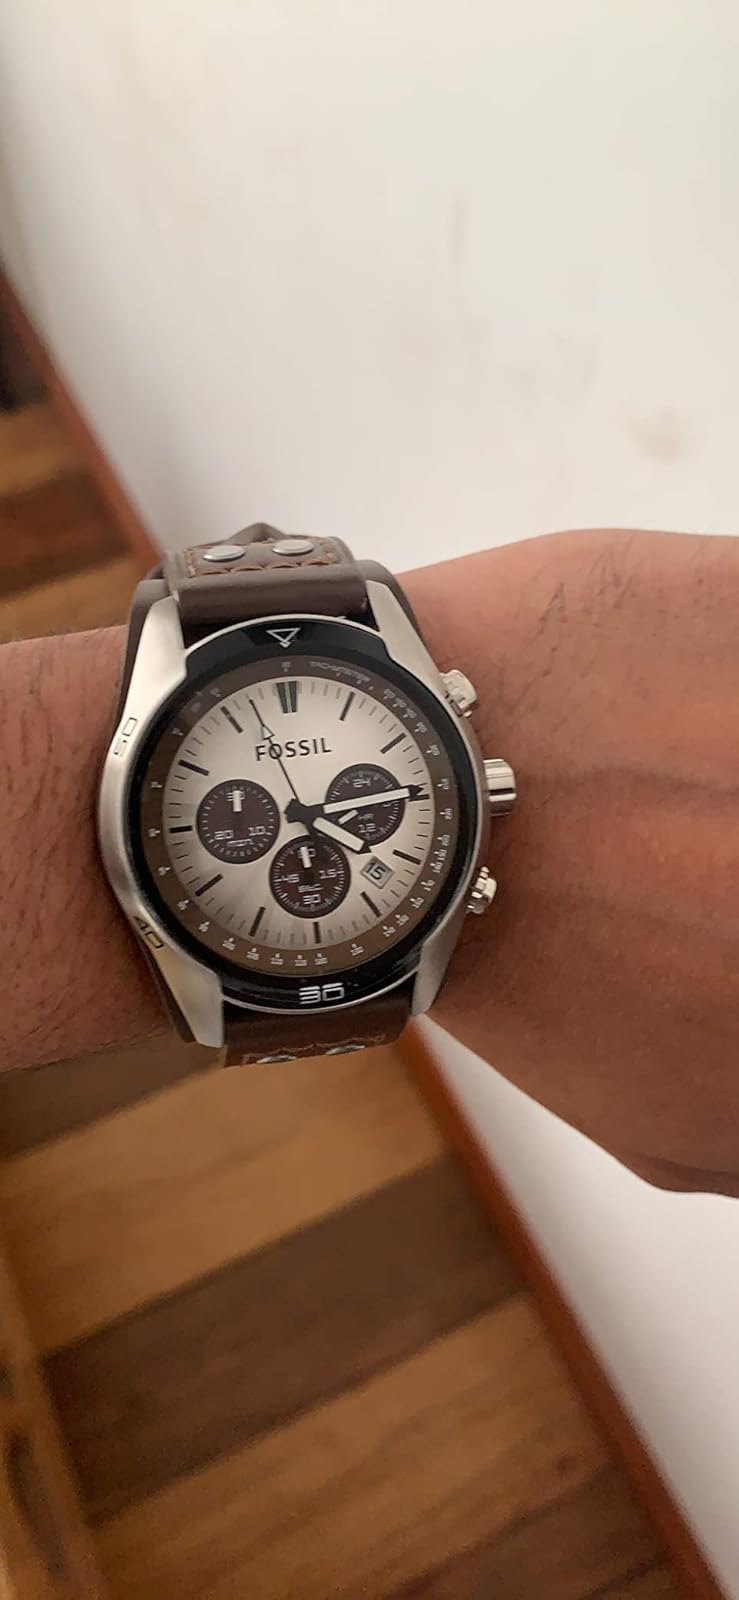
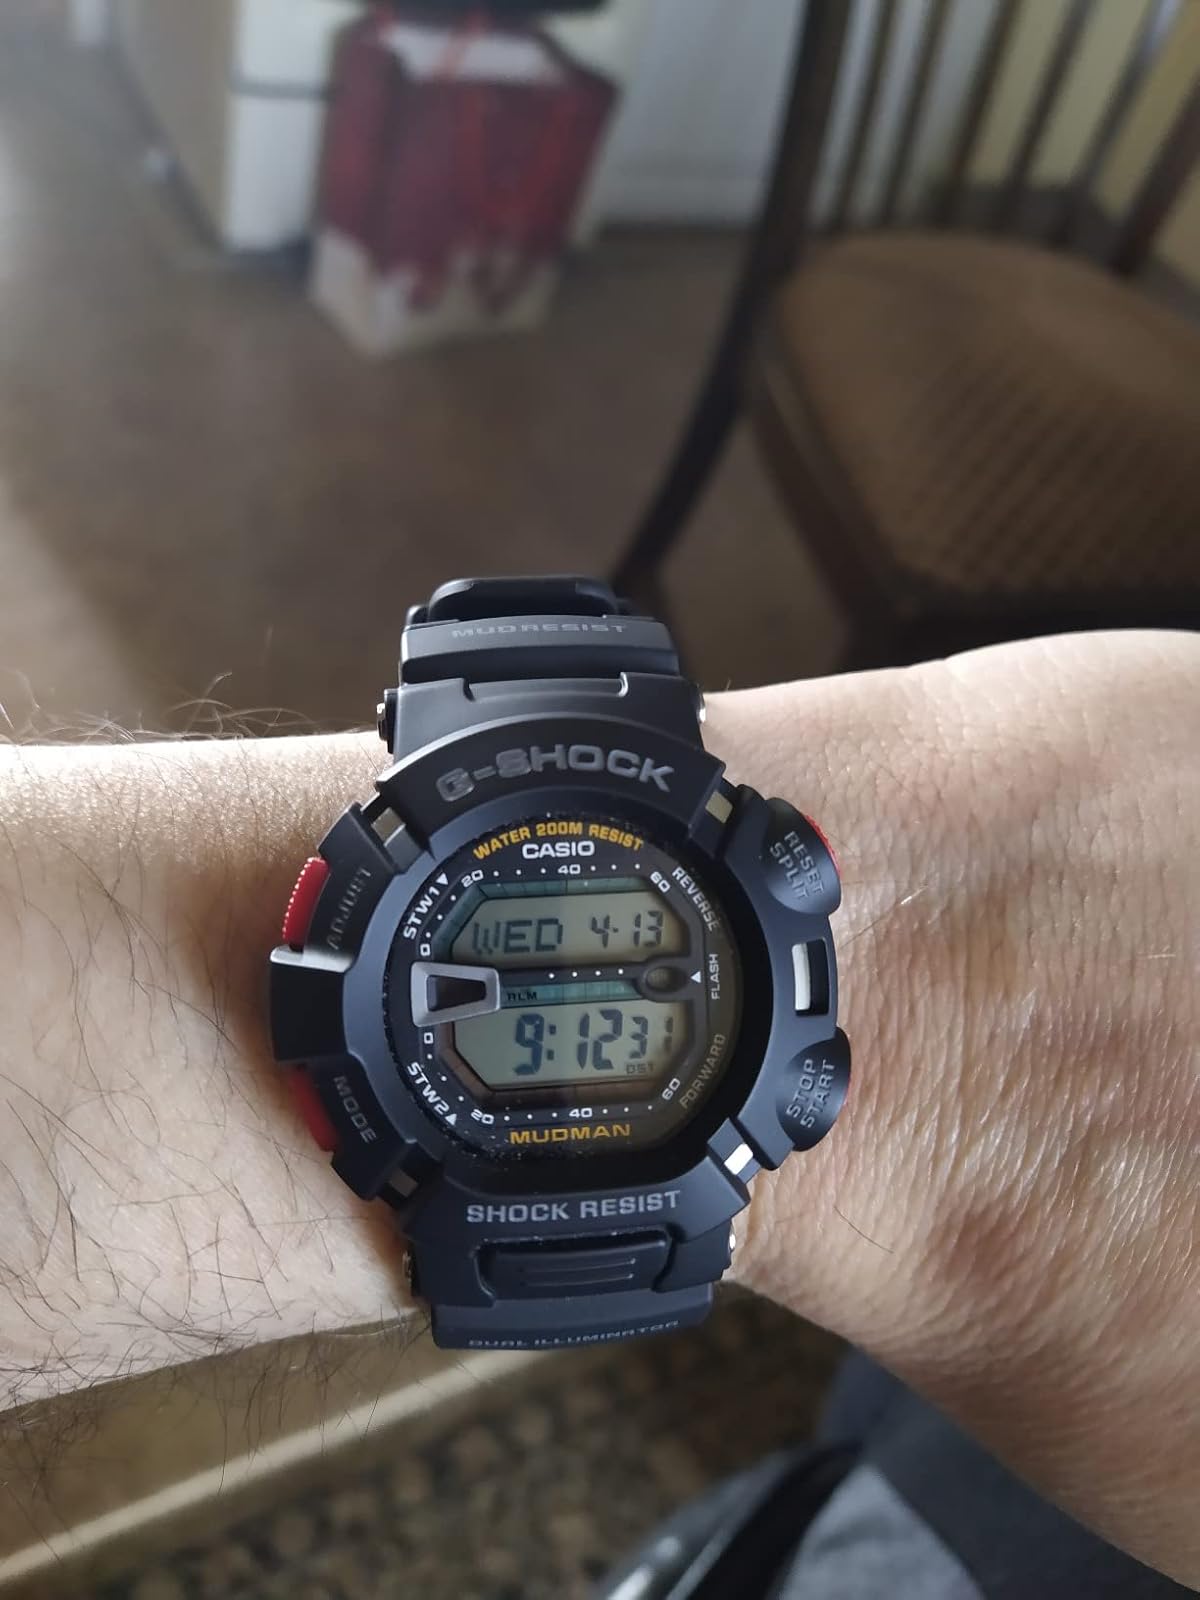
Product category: accessories_watch
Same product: no